Accessibility of transport in London

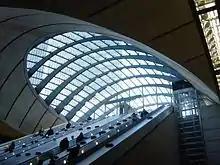
Escalators descending into an underground station with a glazed canopy above, with a glazed lift shaft on the side

The accessibility of public transport services in Greater London is incomplete. Much of the rail network in London (including the London Underground and London Overground) was built before accessibility was a requirement. Unlike in the United States, Underground stations built in the 1960s and 1970s made no provision for the disabled, with wheelchair users banned from the deep-level tunnels on Underground lines until 1993.